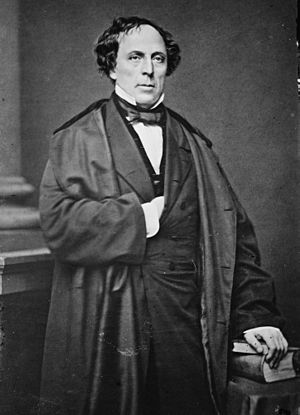
Amerikanske krigsministre / Krigsministre
John Buchanan Floyd
"Krigsministeren eller Secretary of War var et medlem af den amerikanske præsidents kabinet helt fra George Washingtons embedstid. En tilsvarende stilling, med titlen ""Secretary at War"" eller ""Secretary of War"" blev udpeget til at tjene Konføderationskongressen under den forudgående forfatning mellem 1781 og 1789. Benjamin Lincoln og senere Henry Knox beklædte denne post. Da Washington blev indsat som den første præsident efter vedtagelsen af USA's forfatning, udpegede han Knox til at fortsætte.